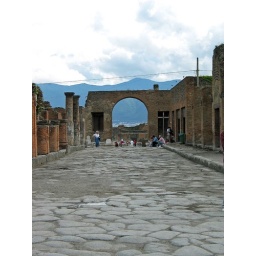
A street near the bath house